STOL

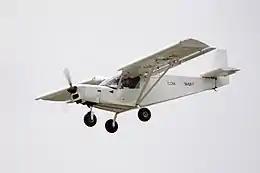
A Zenair CH 701 STOL light aircraft

A short takeoff and landing (STOL) aircraft is a fixed-wing aircraft that can takeoff/land on short runways. Many STOL-designed aircraft can operate on airstrips with harsh conditions (such as high altitude or ice). STOL aircraft, including those used in scheduled passenger airline operations, can be operated from STOLport airfields that feature short runways.